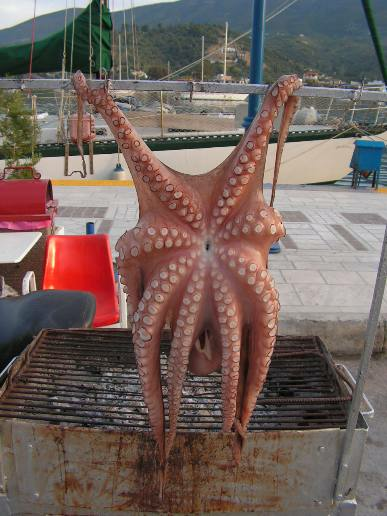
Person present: No